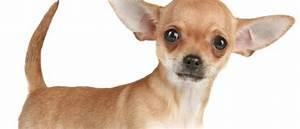
dog